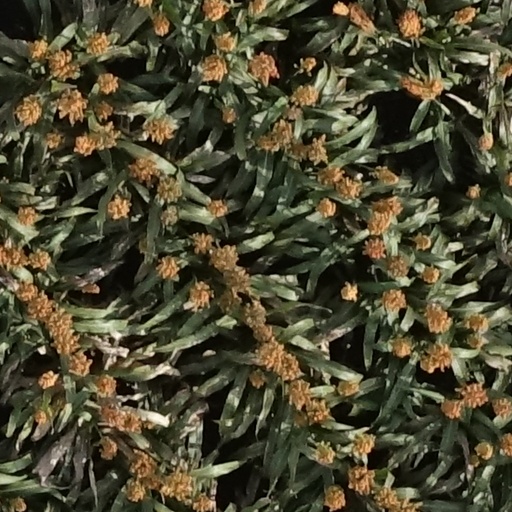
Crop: sorghum